Ana Brun

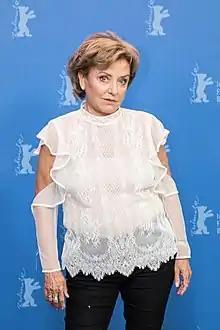

Ana Patricia Abente Brun is a Paraguayan actress and lawyer who made her film debut as Chela in Marcelo Martinessi's 2018 drama "The Heiresses", which earned her a Silver Bear for Best Actress at the 68th Berlin International Film Festival.